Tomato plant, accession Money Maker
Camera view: horizontal (90 deg, fisheye); turntable rotation: 240 degrees
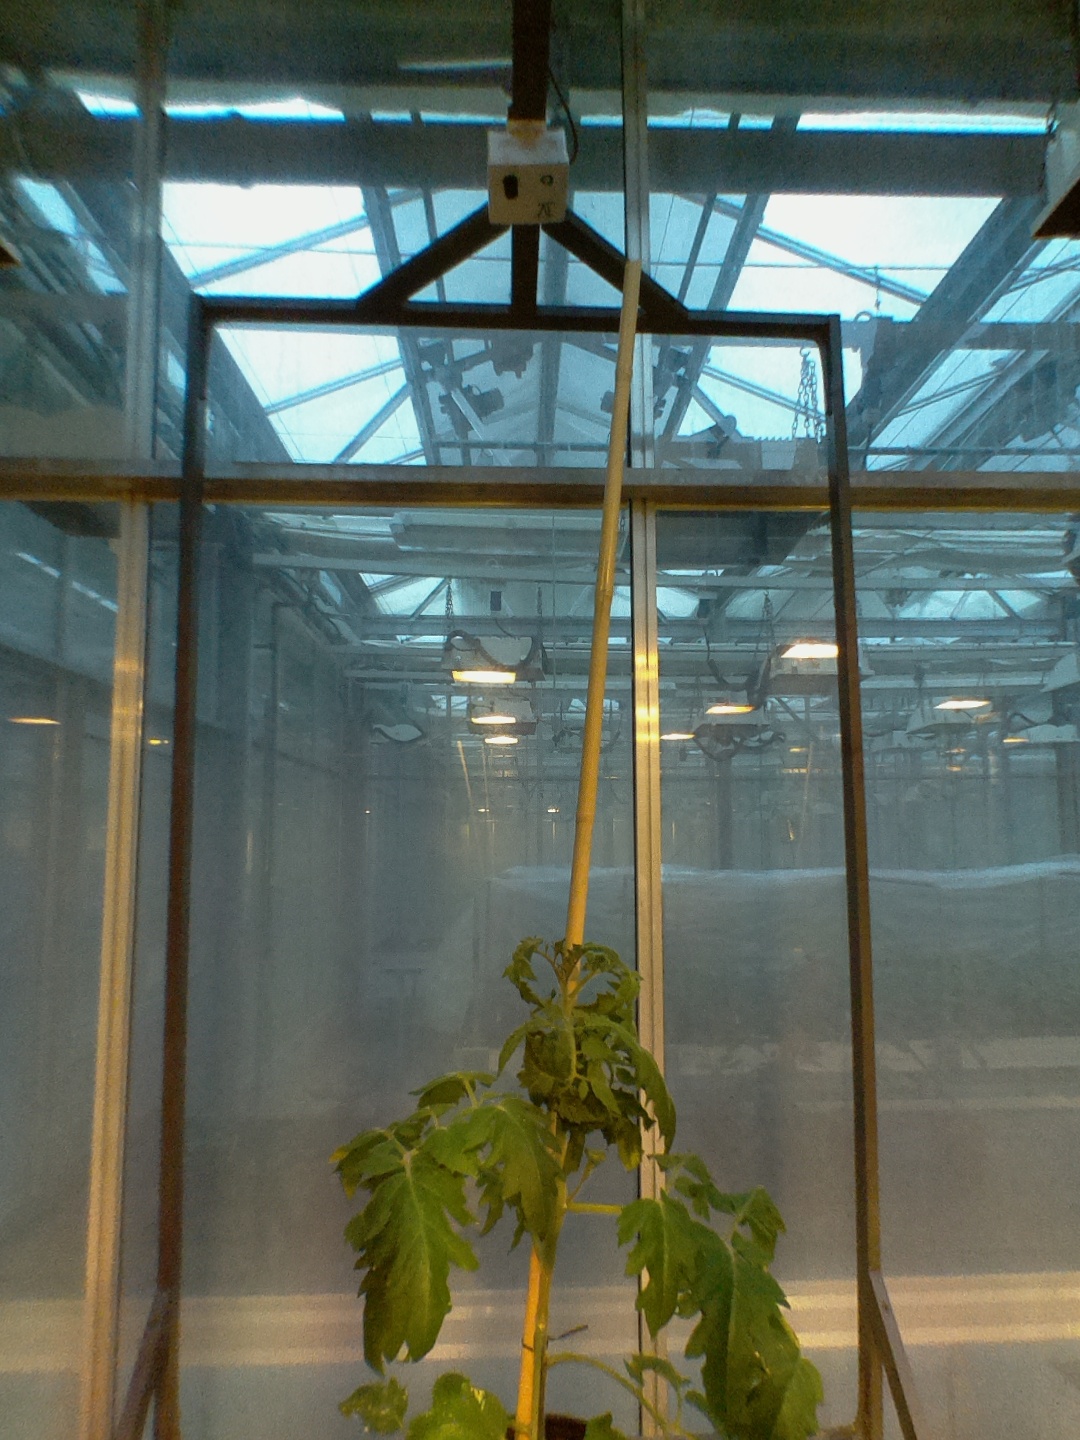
BBCH growth stage 52: 2 inflorescences visible